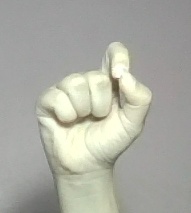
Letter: fa